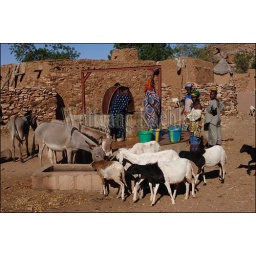
Mali, near bandiagara, dogon country, songho dogon village, water well with people getting water and donkeys and sheep drinking